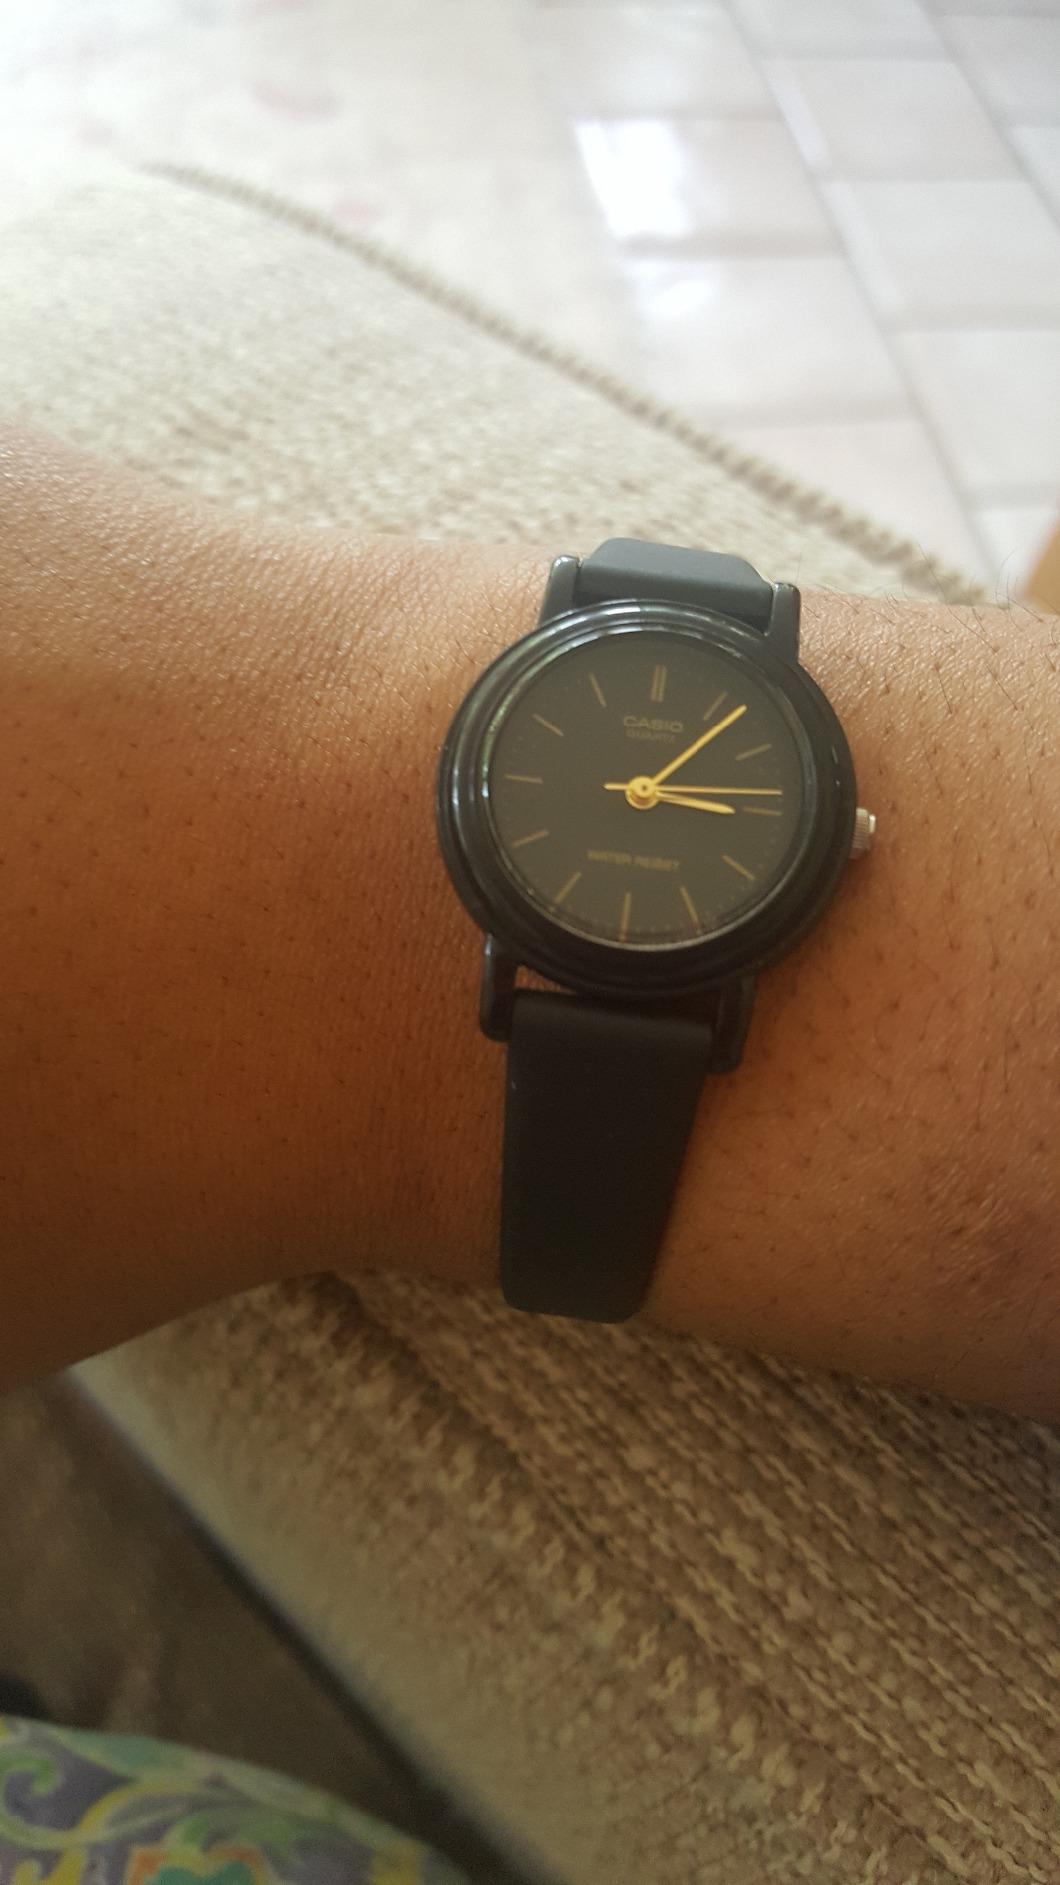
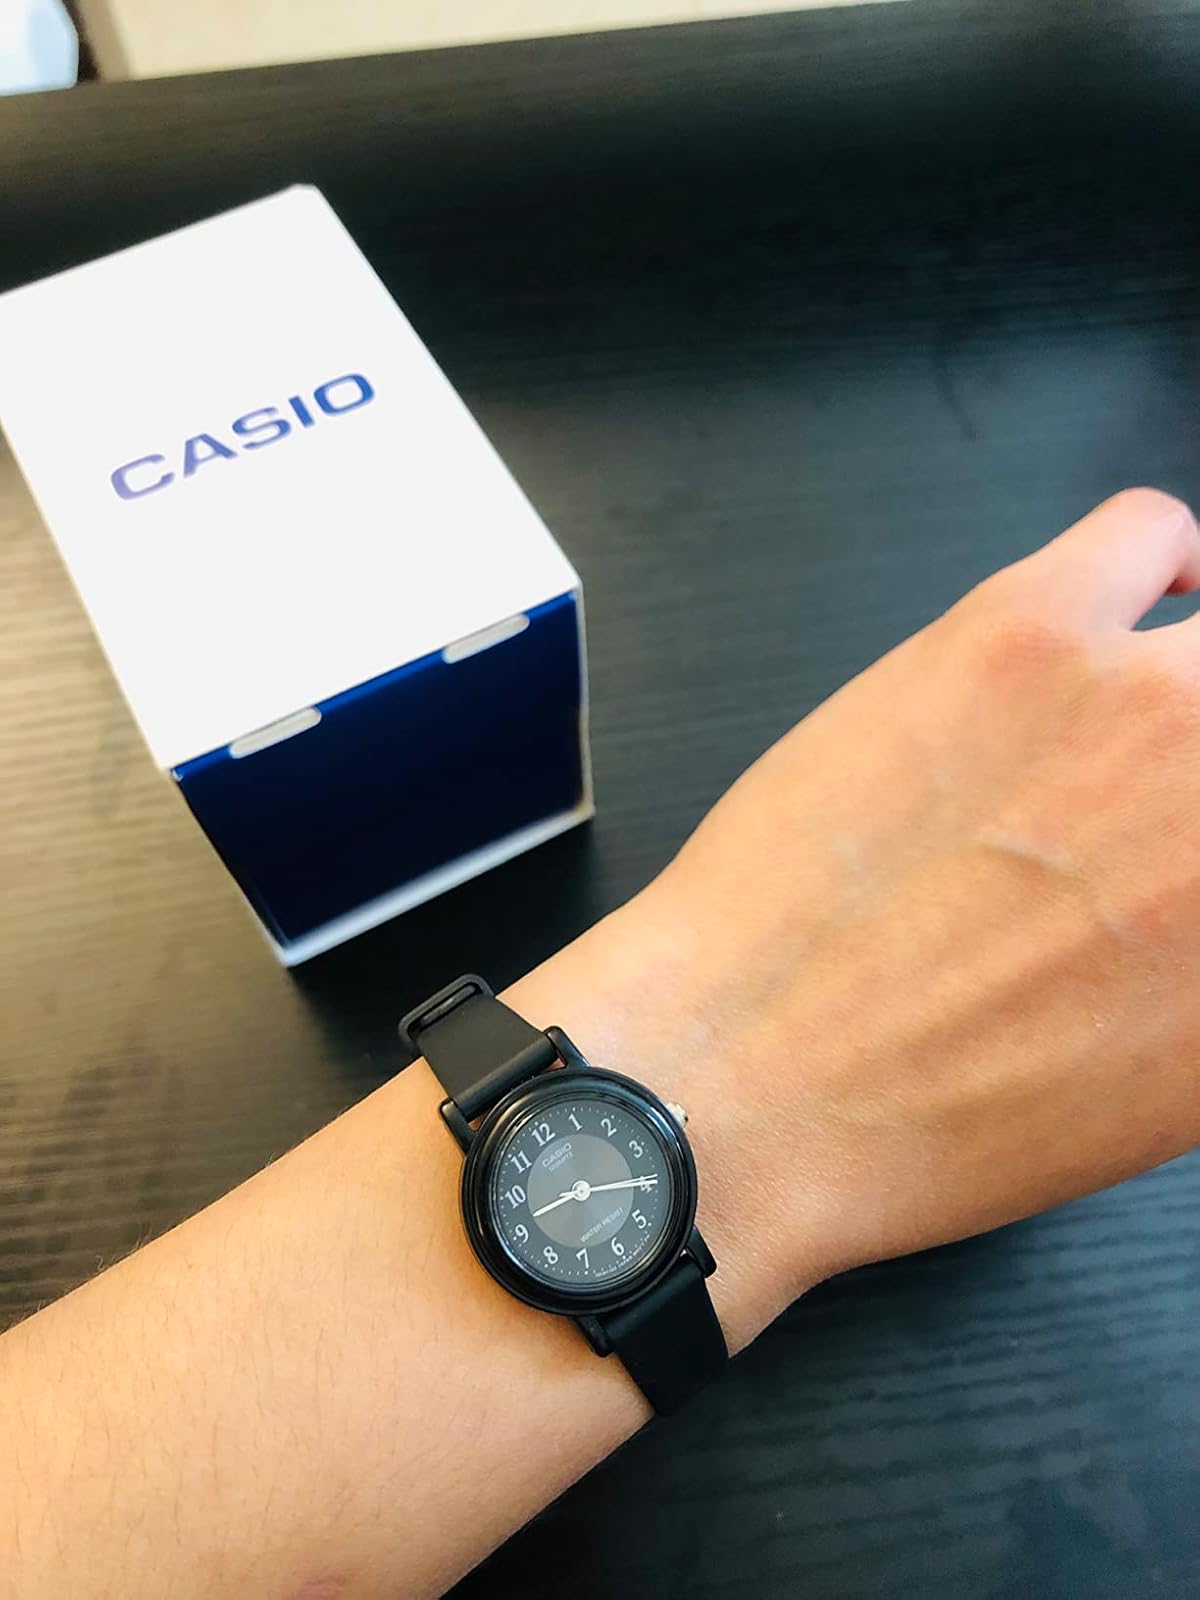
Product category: accessories_watch
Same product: no